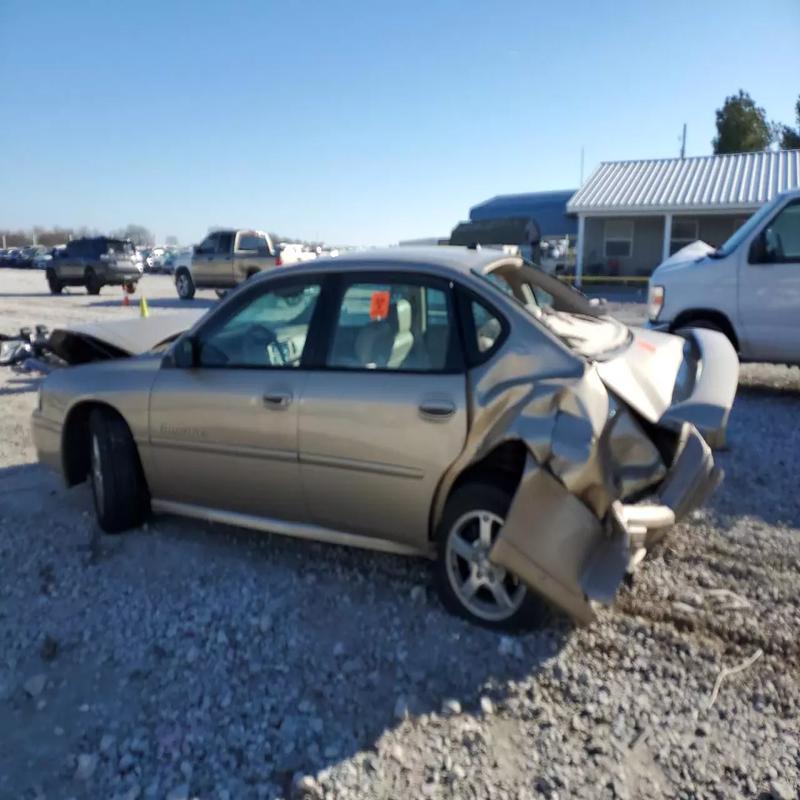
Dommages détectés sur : malle, feu arrière gauche, pare-choc arrière, plaque d'immatriculation arrière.
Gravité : majeur